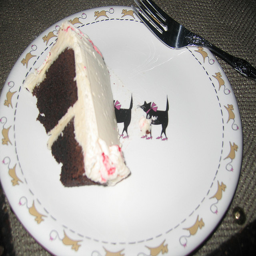
a white plate and fork and a piece of chocolate cake
Piece of chocolate cake with lots of icing on a paper plate
a close up of a slice of cake on a plate
A slice of chocolate cake with frosting on a plate
A white plate topped with a slice of cake.